Sophia Dorothea of Hanover

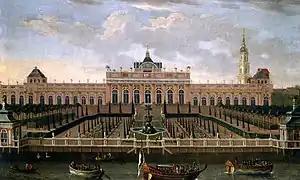
Monbijou Palace in Berlin (around 1739/40)

She lived with her husband and family in the Berlin Palace and also had to take part in the summer stays at the City Palace, Potsdam, and the frequent hunting stays in her husband's hunting lodge in Königs Wusterhausen, but she took refuge as often as she could in the Monbijou Palace, a small pleasure palace on the banks of the Spree in Berlin, which her father-in-law gave her in 1712. Gradually she moved her court entirely there and lived there until the end of her life.